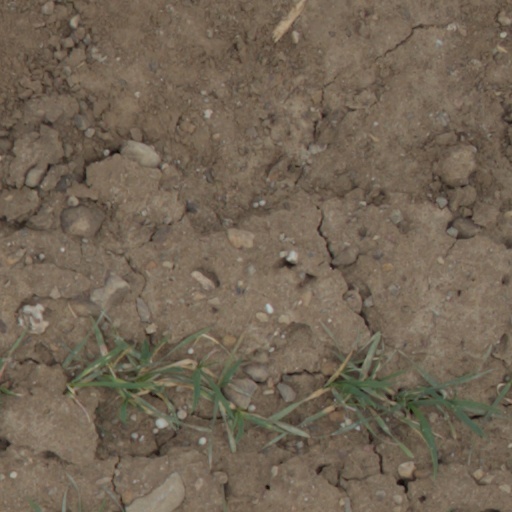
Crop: wheat